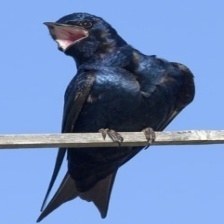
Species: PURPLE MARTIN
Scientific name: PROGNE SUBIS